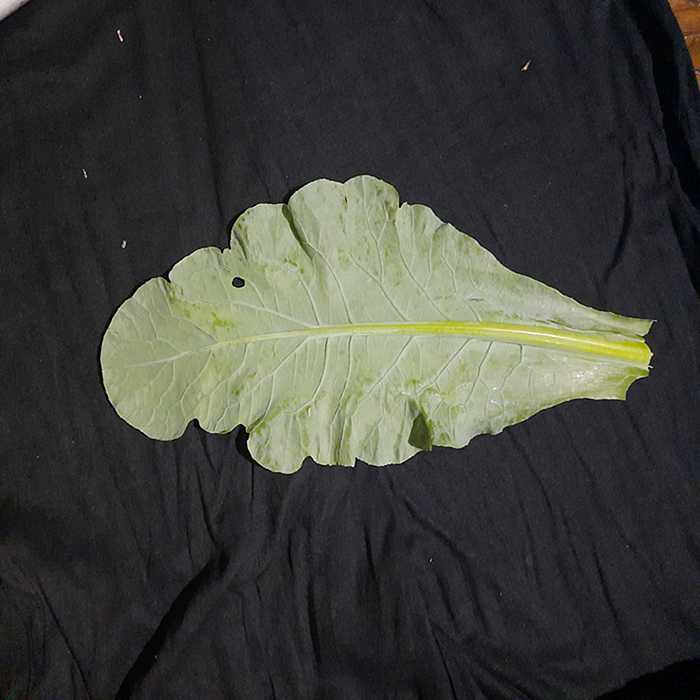
Plant: Cauliflower
Label: Fresh leaf